Stedelijk Museum Wuyts-Van Campen en Baron Caroly

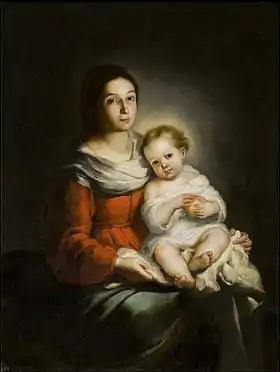
"Madonna and Child" by Bartolomé Esteban Murillo

The permanent exhibition offers an overview of mainly Flemish, Dutch and Belgian paintings from the 16th to the 20th centuries. Noteworthy are a number of works by Flemish masters such as Frans Floris, Pieter Brueghel the Younger, Peter Paul Rubens, and modernists such as Raymond de la Haye .